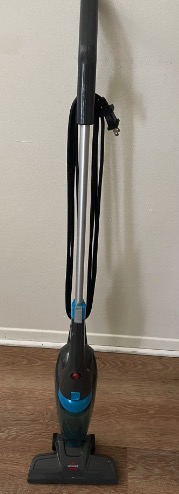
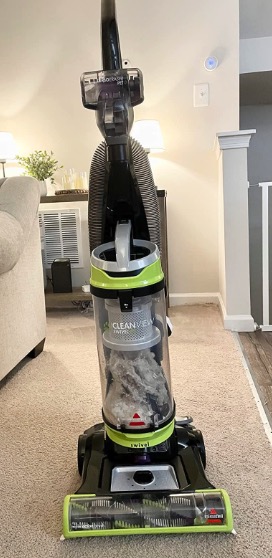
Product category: items_vacuum
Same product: no